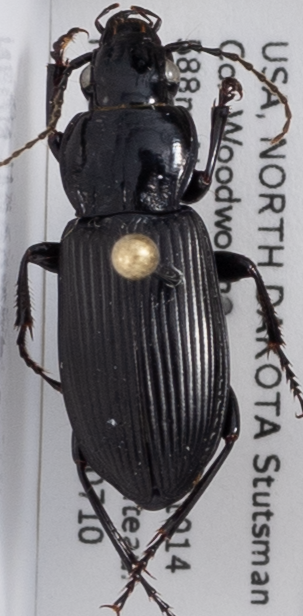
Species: Pterostichus melanarius melanarius
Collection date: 2018-07-10
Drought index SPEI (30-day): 0.396
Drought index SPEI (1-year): -0.404
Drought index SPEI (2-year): -0.172